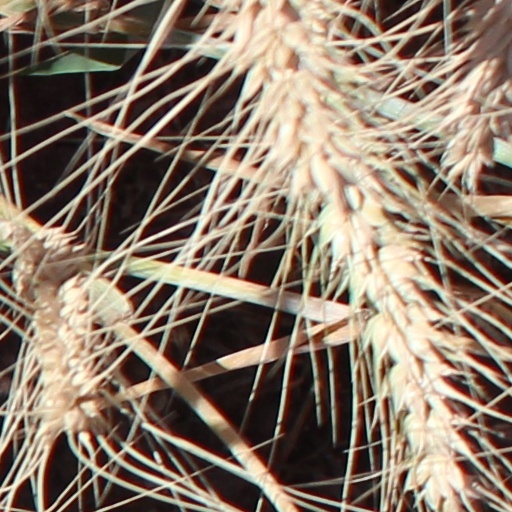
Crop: wheat